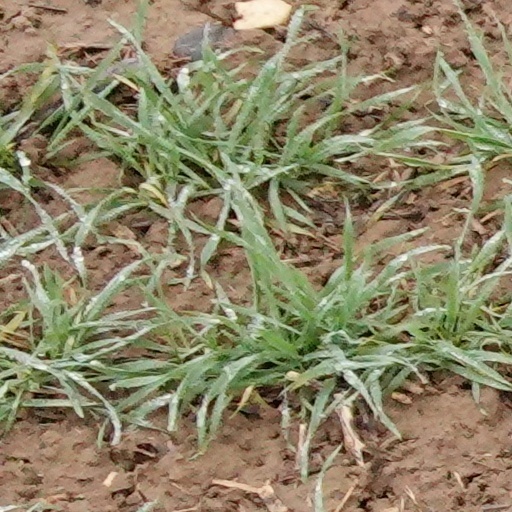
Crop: wheat